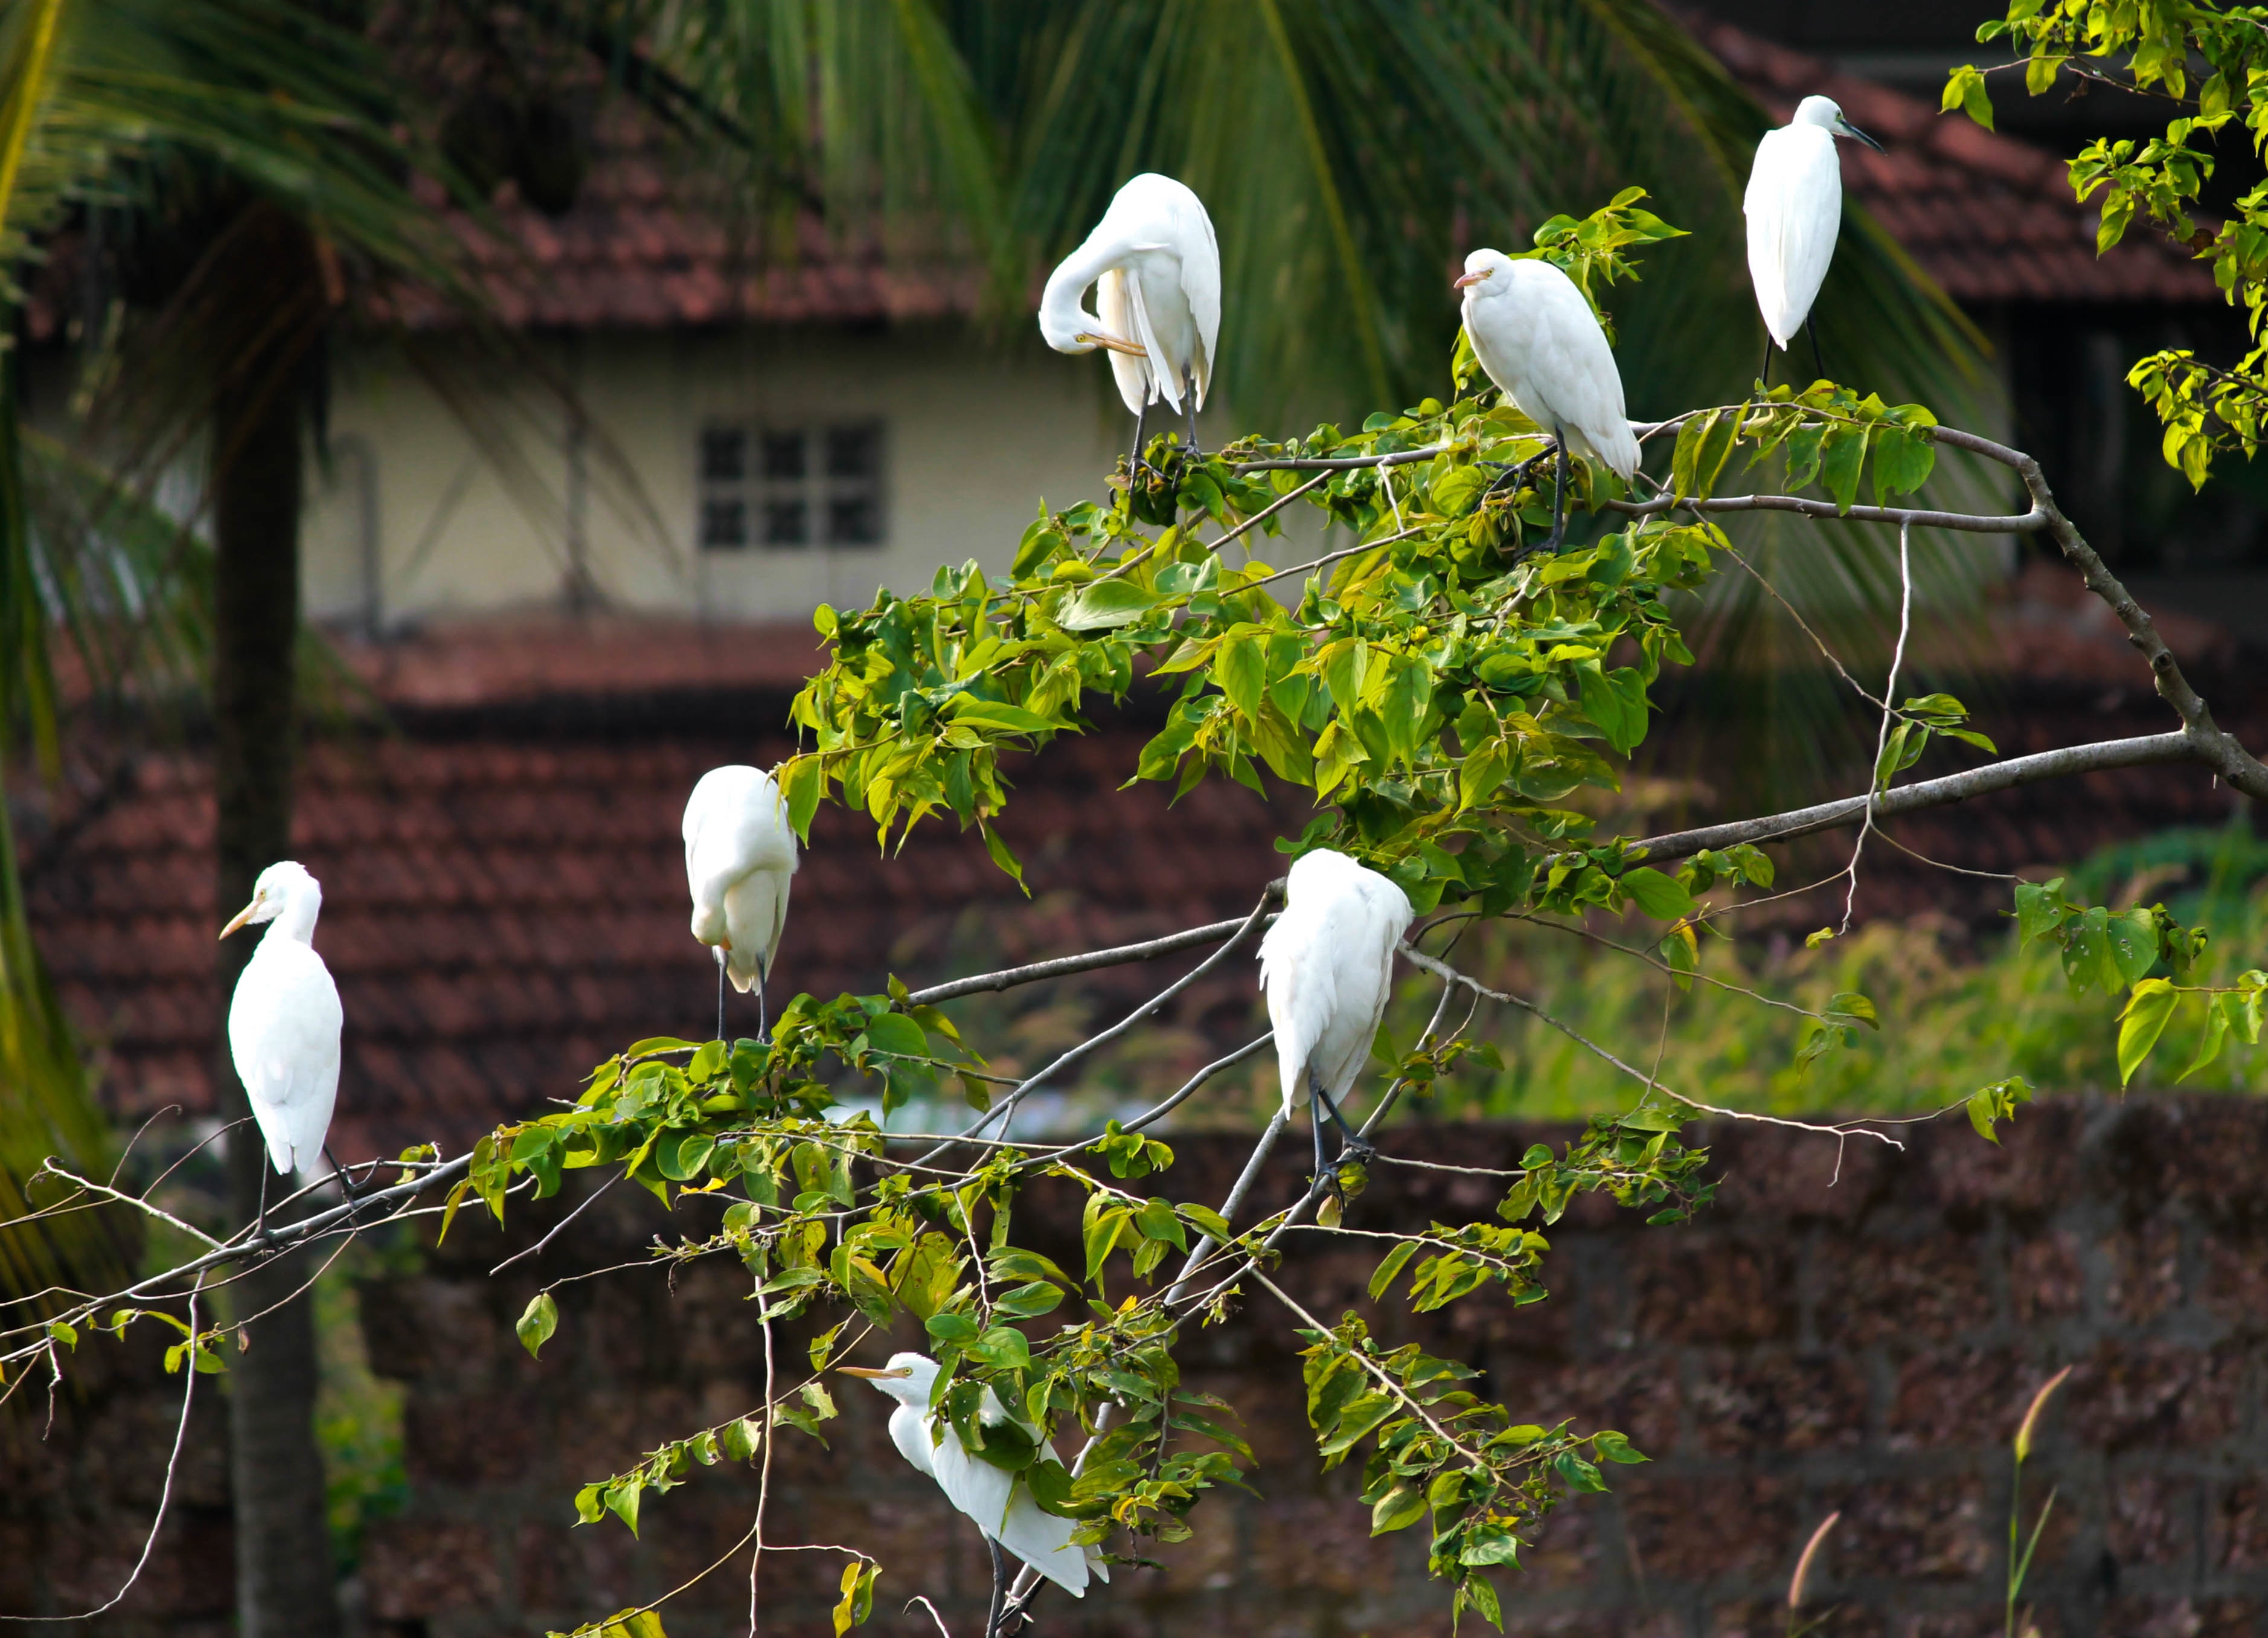
nature, bird, plant, leaf, flower, green, jungle, botany, garden, flora, fauna, flowering plant, land plant